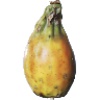
Label: cactus_fruit